Kyle of Lochalsh line

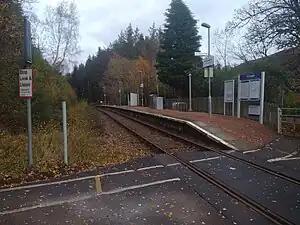
Achnashellach railway station

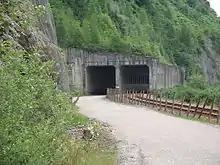
The avalanche shelter southwest of Attadale

The route begins at Dingwall station – a junction station with the Far North Line, which runs (mostly) along the Moray Firth and links with and . Almost immediately north of Dingwall, the two lines diverge at "Dingwall Junction" and the line to Kyle of Lochalsh takes a sharp left turn to head west.